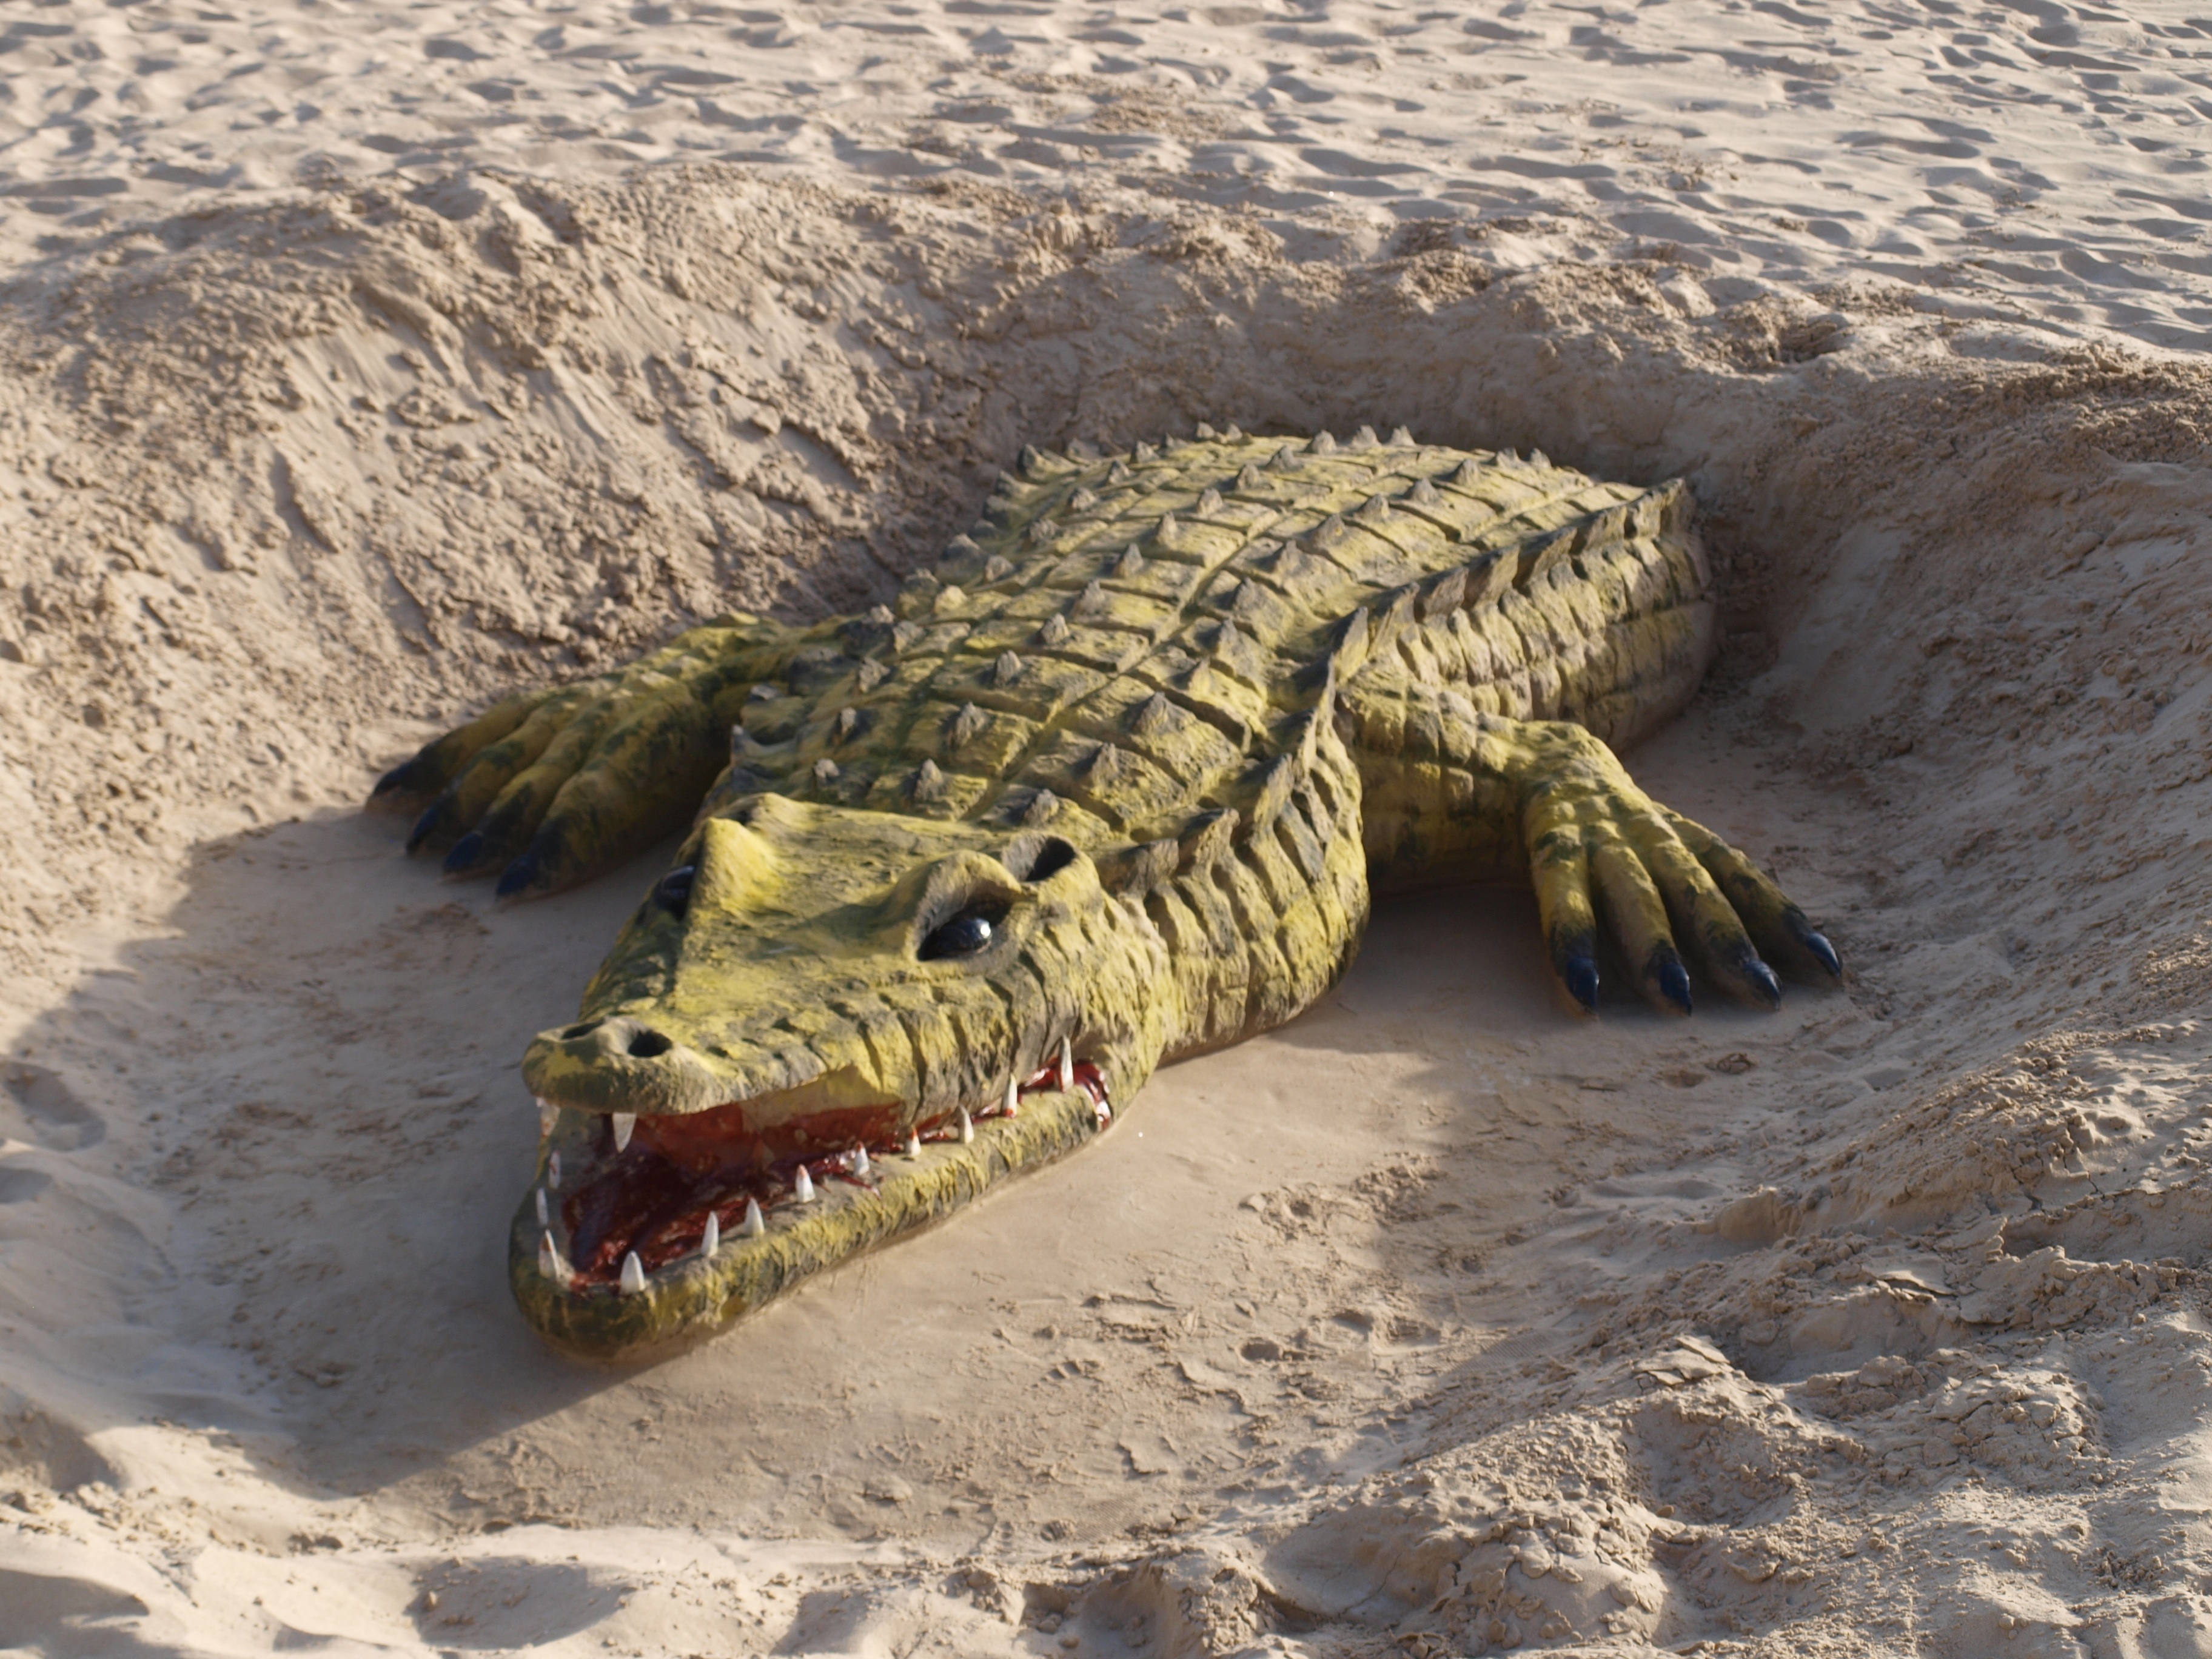
beach, wildlife, reptile, fauna, crocodile, alligator, vertebrate, sand sculpture, crocodilia, crocodile sand, american alligator, nile crocodile